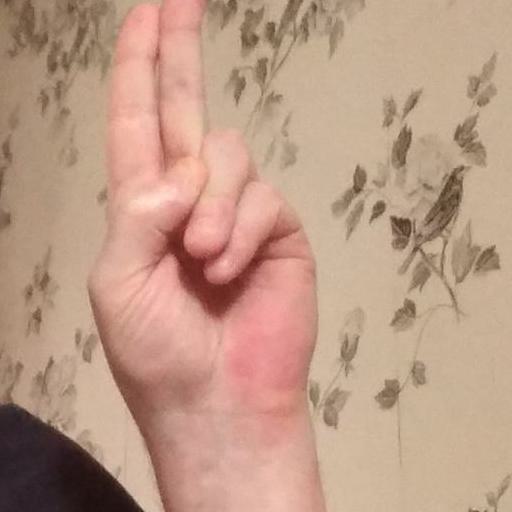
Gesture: two_up